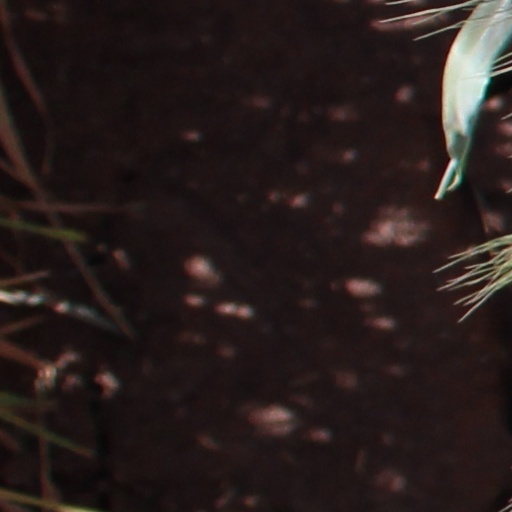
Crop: wheat